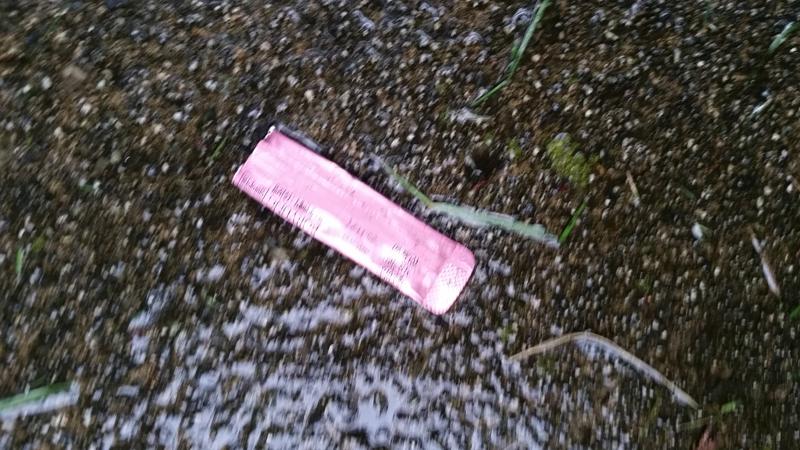
Waste category: trash